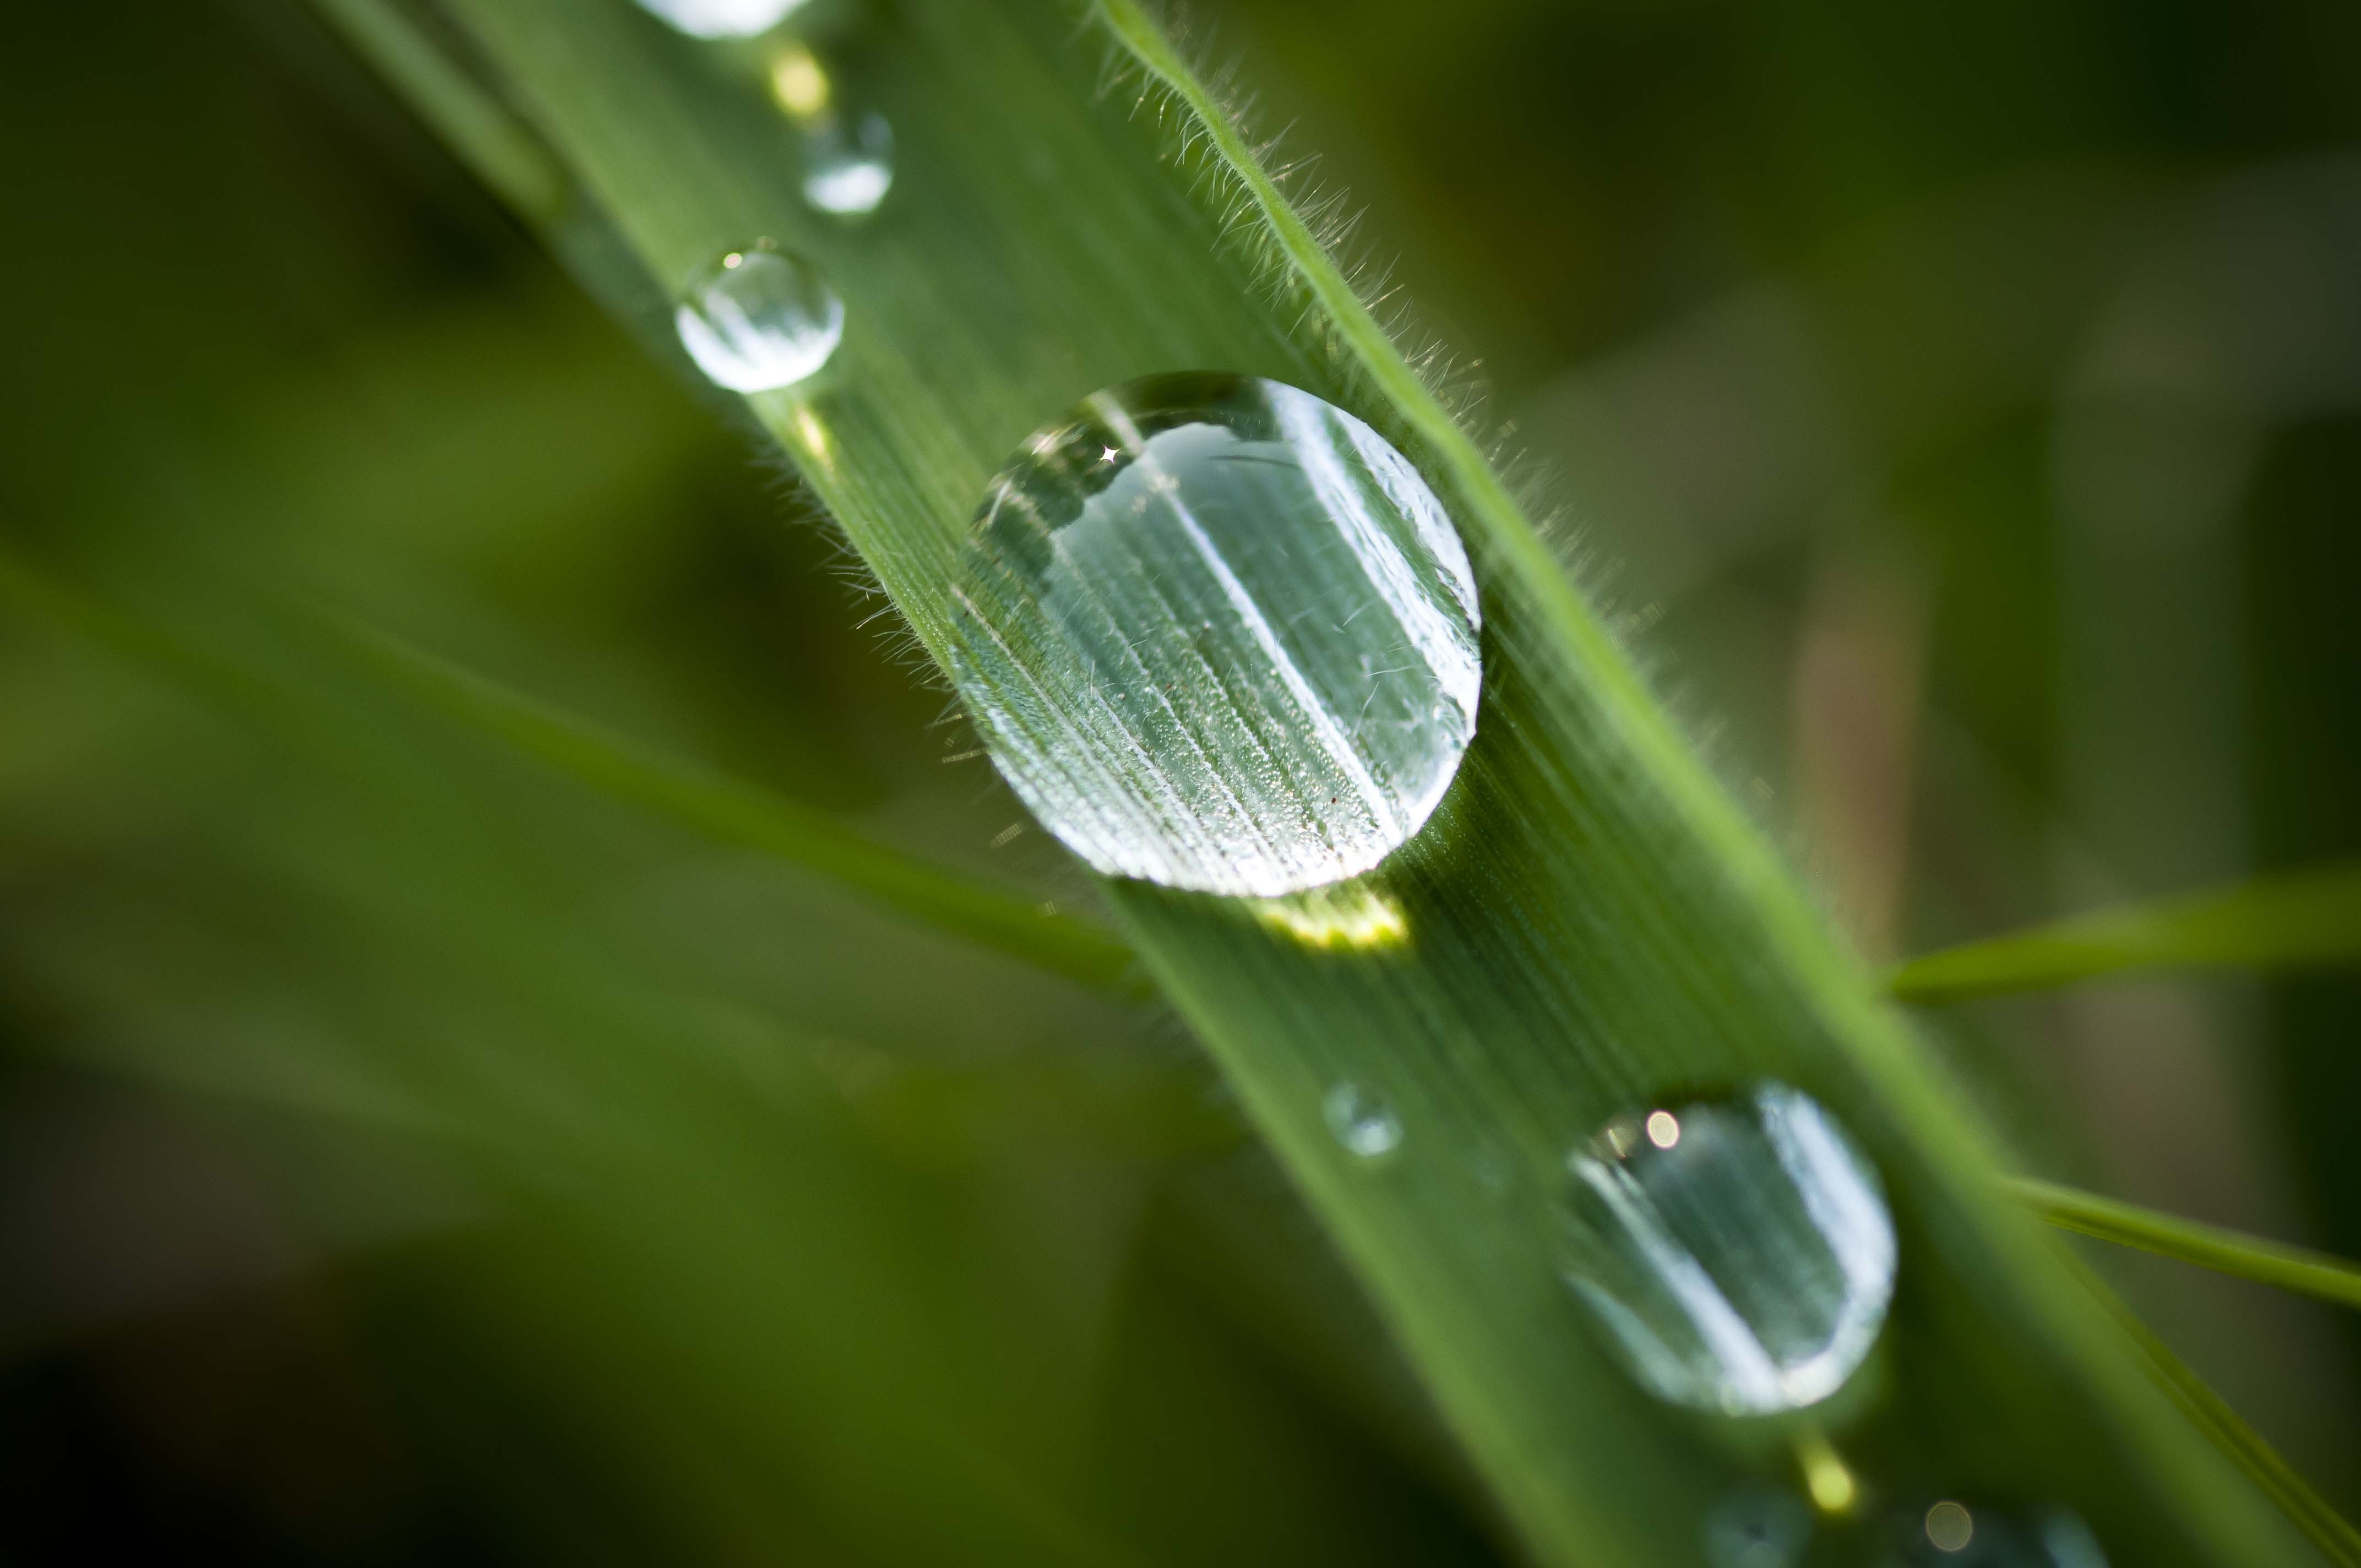
water, nature, grass, drop, dew, plant, photography, sunlight, leaf, flower, green, macro, botany, flora, fauna, close up, sheet, detail, moisture, macro photography, grass family, plant stem